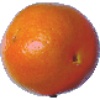
Label: Tangelo 1